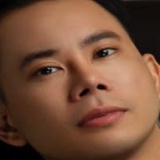
ca sĩ Lê Bảo Bình